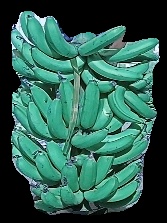
Variety: pachbale
Grade: grade3